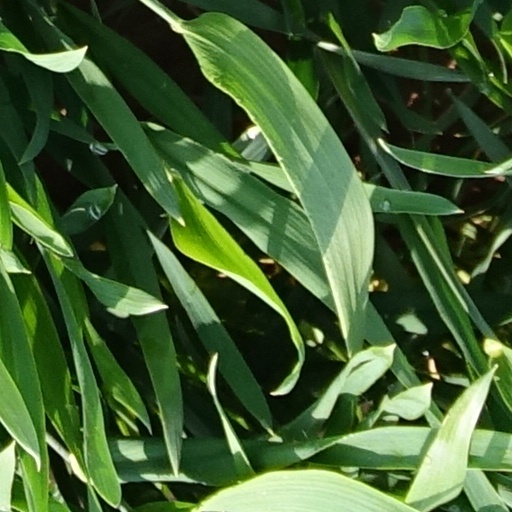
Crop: wheat